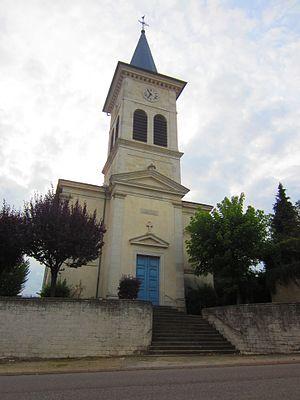
Eglise Menil tour
Ménil-la-Tour est une commune française située dans le département de Meurthe-et-Moselle, en région Grand Est.